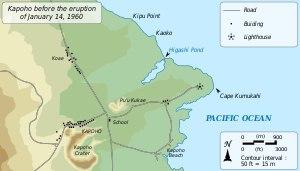
Kapoho est une ancienne ville des États-Unis située dans le district de Puna, à Hawaï, à proximité du cap Kumukahi, le point le plus oriental de l'île d'Hawaï. Son bourg principal est détruit début 1960 au cours d'une éruption volcanique du Kīlauea. Depuis, Kapoho est composé des hameaux de Koaʻe et de Kapoho Beach. Kapoho Beach a été détruite lors de l'éruption volcanique de 2018.